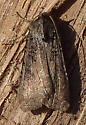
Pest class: cutworms